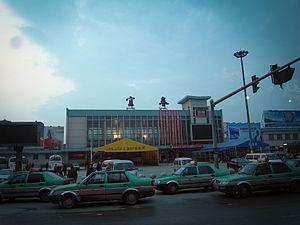
Le district de Yuanzhou est une subdivision administrative de la province du Jiangxi en Chine. Il est placé sous la juridiction de la ville-préfecture de Yichun.